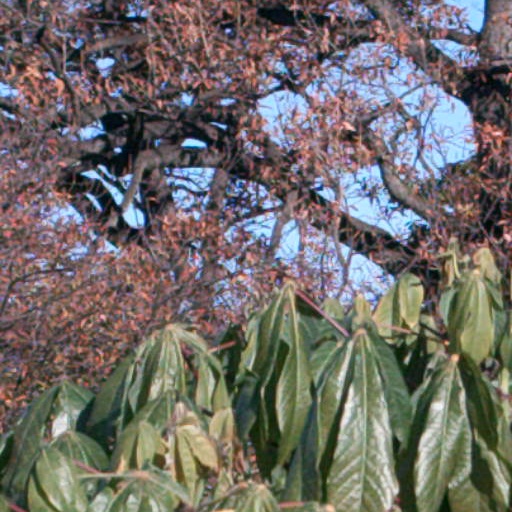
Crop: cassava